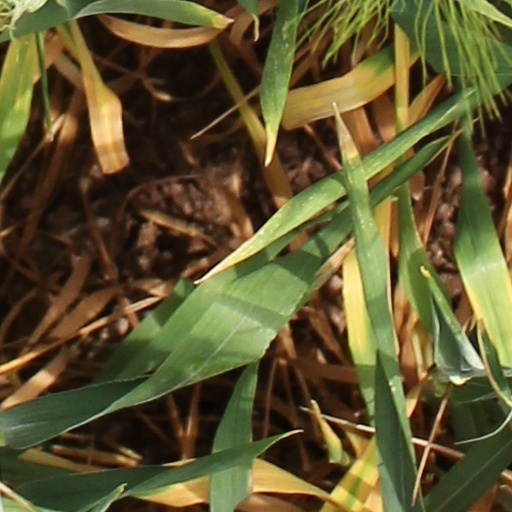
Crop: wheat